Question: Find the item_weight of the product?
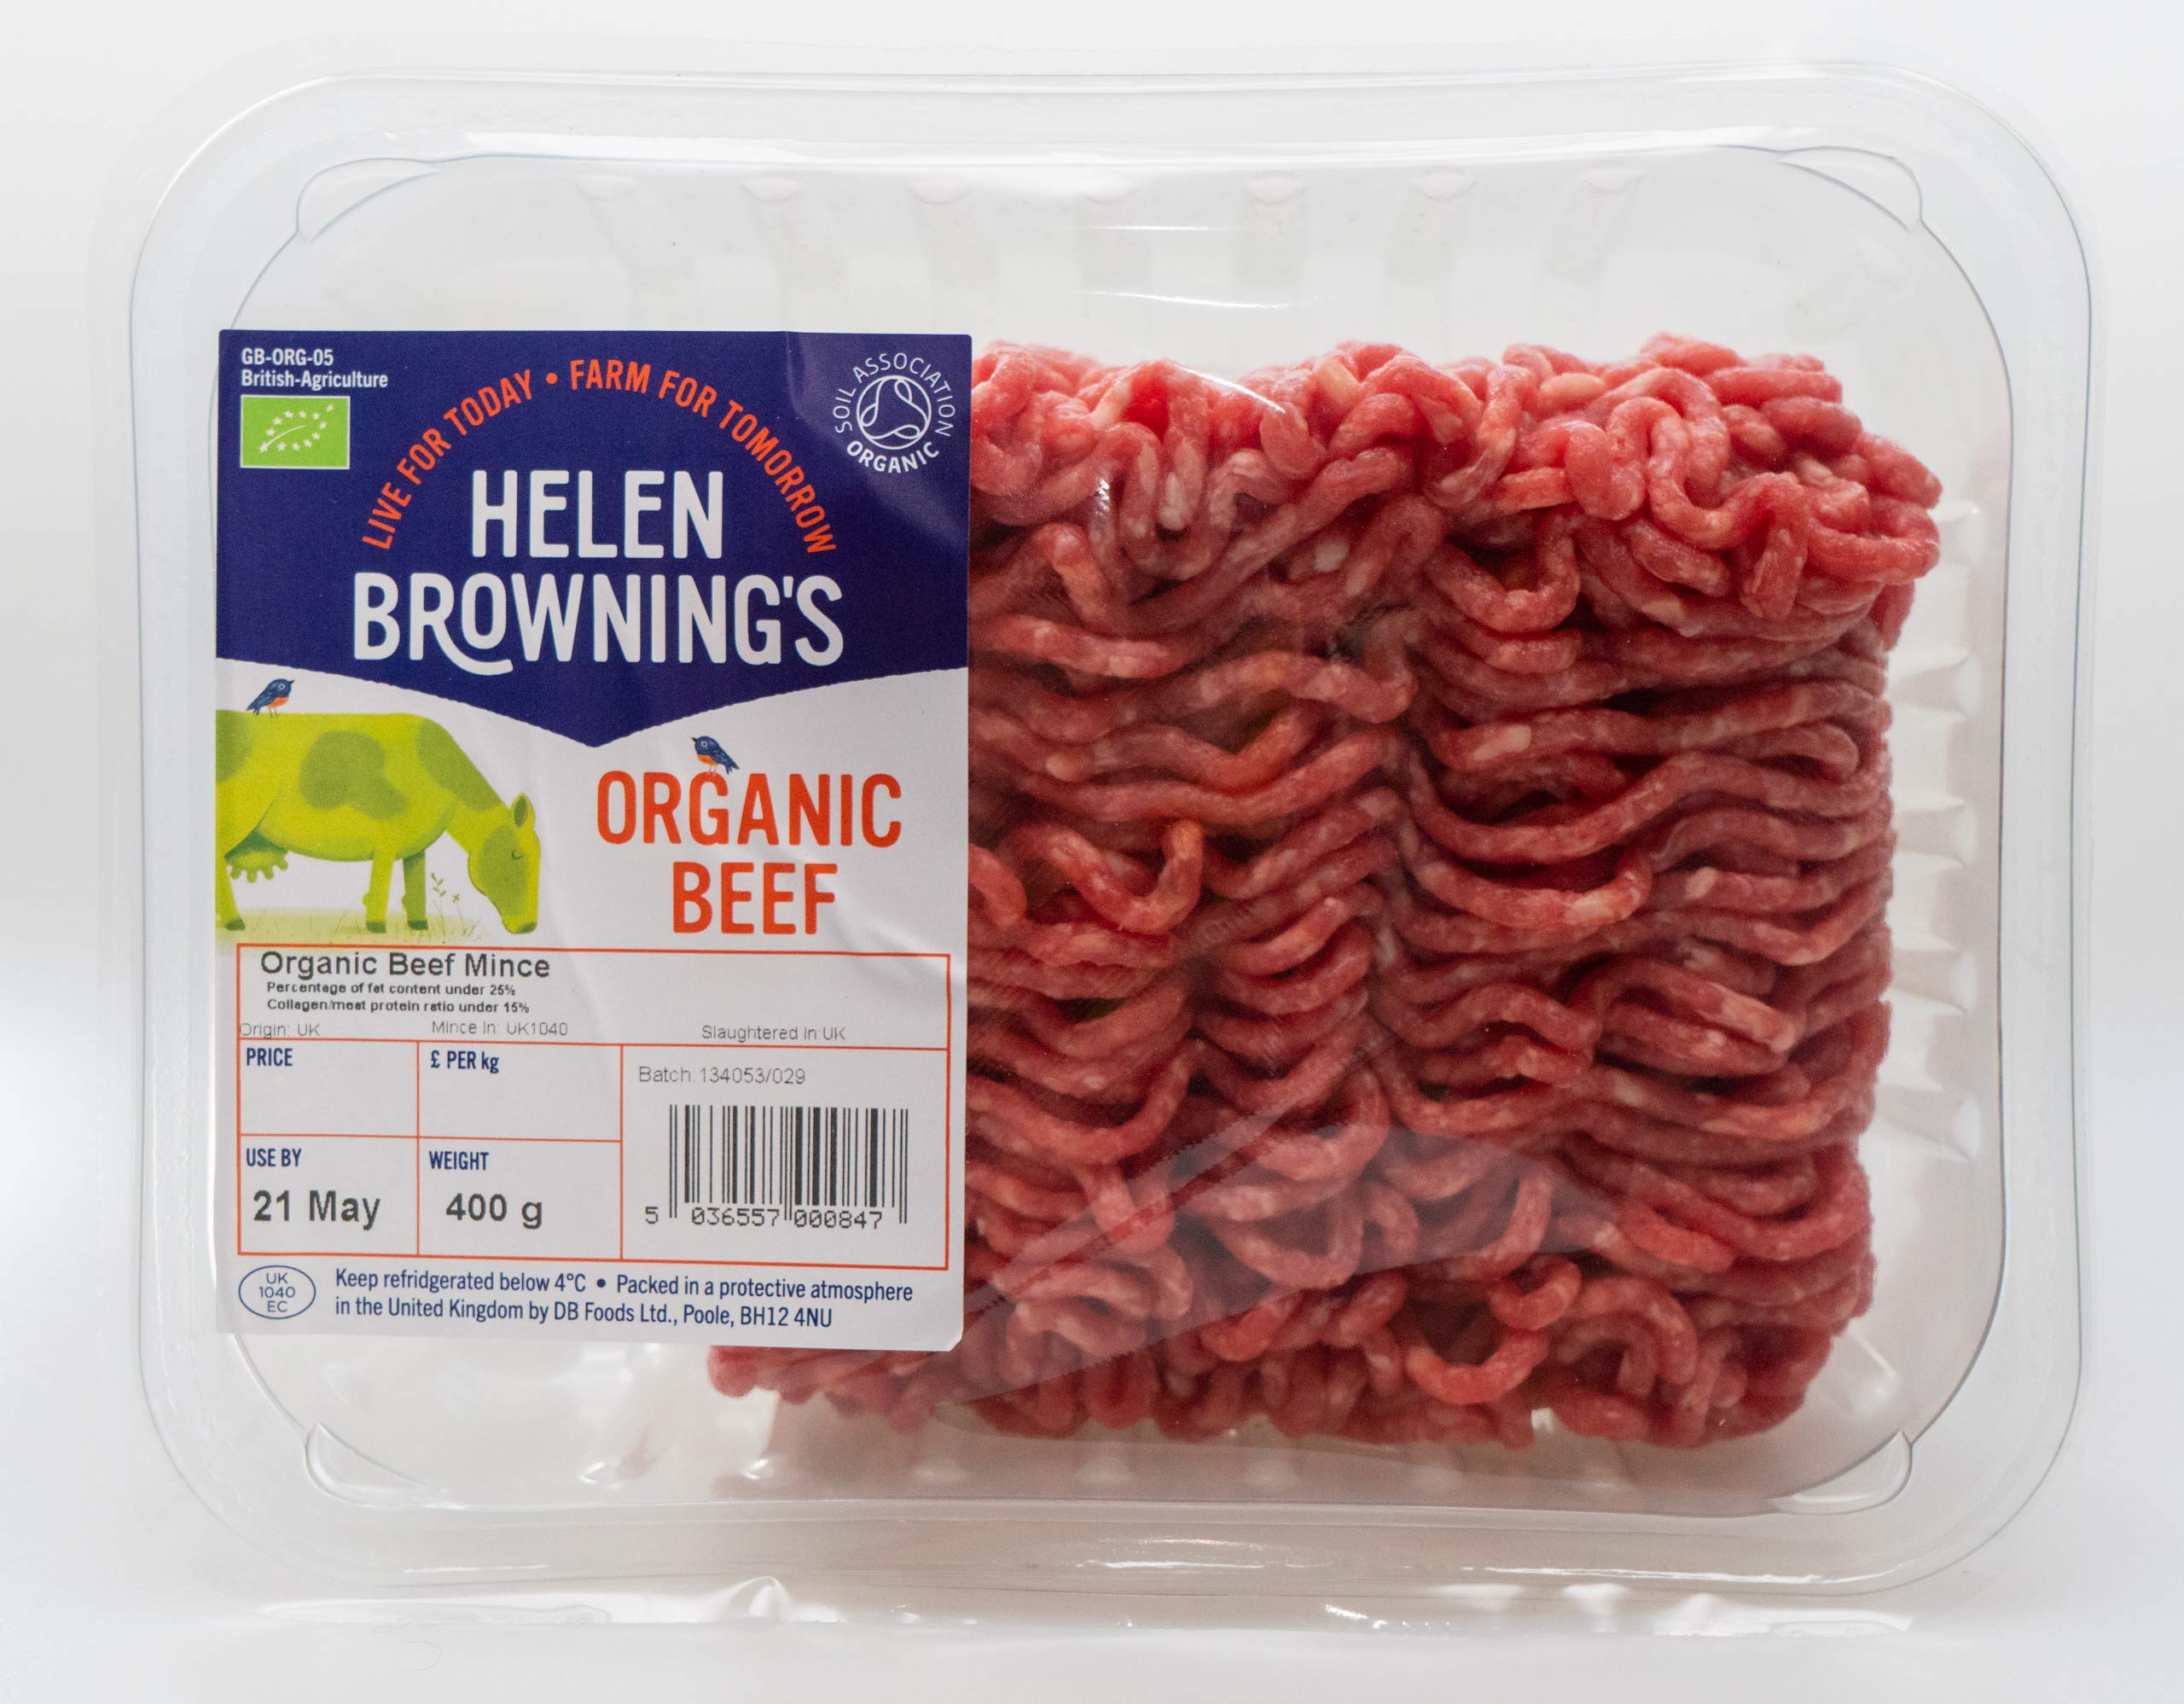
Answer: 400 gram